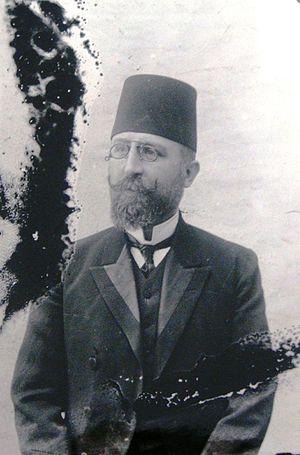
Le vilayet de Monastir — en turc osmanli : ولايت مناستر ; en turc moderne : Manastır Vilayeti ; en albanais : vilajeti i manastirit ; en bulgare : Битолски вилает ; en macédonien : Битолски вилает ; en serbe : Битољски вилајет — était un vilayet de l'Empire ottoman. Son territoire s'étendait principalement en Macédoine, mais aussi à la Grèce et à l'Albanie. Sa capitale était Monastir.